Overwinter (novel)

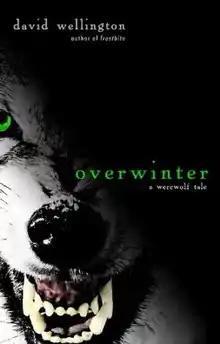
First edition

Overwinter (2010) is a horror novel by American writer David Wellington. It is the sequel to his previous werewolf novel "Frostbite", though this novel is only available in print; it was not first published online like some of his other novels.